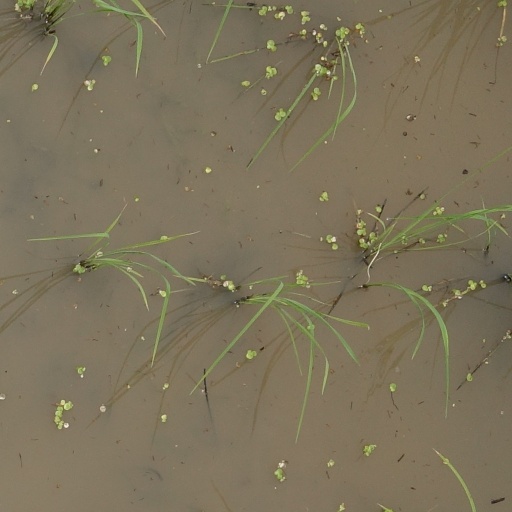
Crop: rice